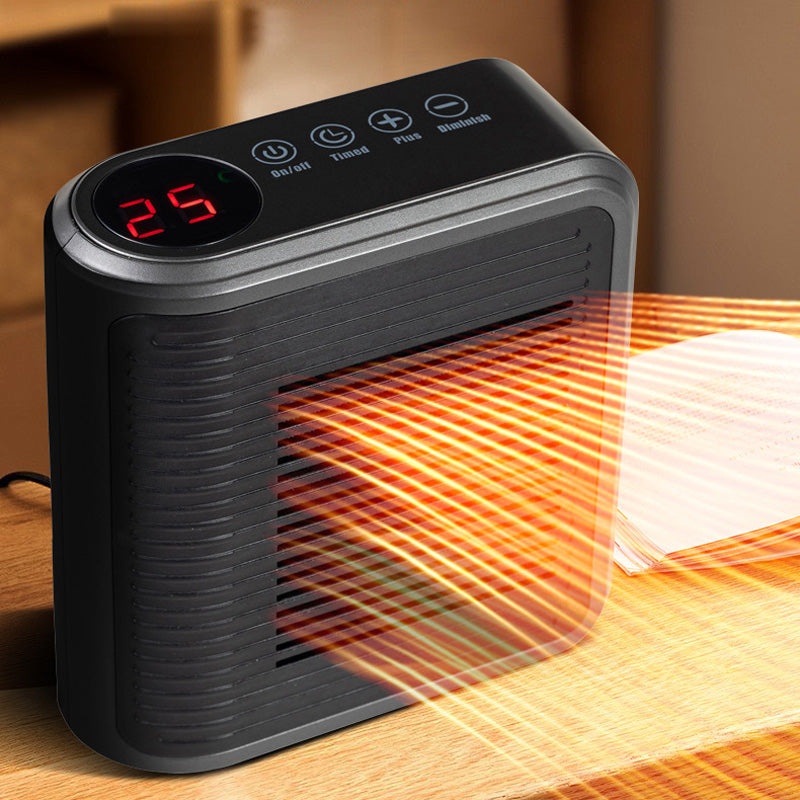
800W Wall Outlet Space Heater with Adjustable Thermostat and Timer
Compact, Portable, and Efficient Heating Solution for Any Room. FEATURES POWERFUL 800W HEATING - Experience rapid heat distribution with our 800W wall outlet space heater, designed to warm up small to medium-sized rooms quickly, ensuring a comfortable environment without the hassle of bulky units. ADJUSTABLE THERMOSTAT CONTROL - Tailor your comfort with the adjustable thermostat, allowing you to set your ideal temperature. Enjoy the flexibility to create the perfect ambiance in your living space, adding warmth to chilly days. CONVENIENT TIMER FUNCTION - Set the timer for up to 3 hours, enabling you to schedule heating and save energy. This feature is perfect for ensuring your room is warm when you need it, without unnecessary energy consumption. COMPACT AND SPACE-SAVING DESIGN - The sleek, compact design plugs directly into the wall outlet, eliminating the need for floor space. Ideal for dorm rooms, offices, or bedrooms, it provides warmth without cluttering your living area. USER-FRIENDLY CONTROLS - Featuring intuitive controls and a clear digital display, this heater is easy to operate. Adjust settings effortlessly, ensuring you can achieve your desired comfort level with just the touch of a button. SPEC Power: 800W Heating mode ：PTC heater Timing: up to 3 hours Color: Black, White Type: EU 220V, US 110V Usage area: 21-30㎡ Noise: 45-50dB Wind speed: 2 speeds Package Includes: 1 * 800W Wall Outlet Space Heater with Adjustable Thermostat and Timer
Brand: londonget
Category: Home & Garden > Household Appliances > Climate Control Appliances > Space Heaters